Laura Flippes

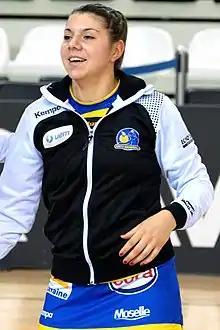
Flippes in 2016

Laura Esther Ghislaine Flippes (born 13 December 1994) is a French handballer for Metz Handball and the French national team. She is an Olympic champion in 2021, a World champion in 2017 and 2023, and European champion in 2018.